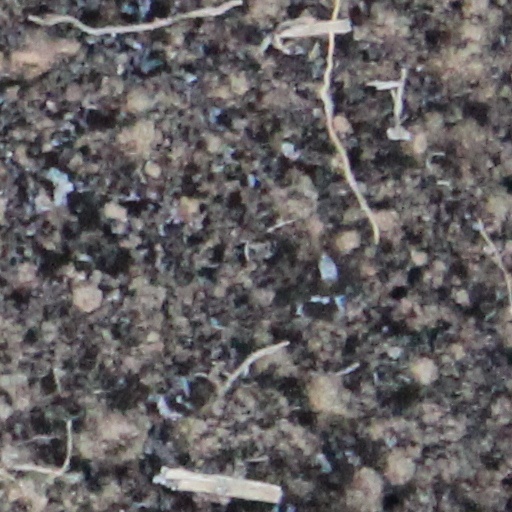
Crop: wheat